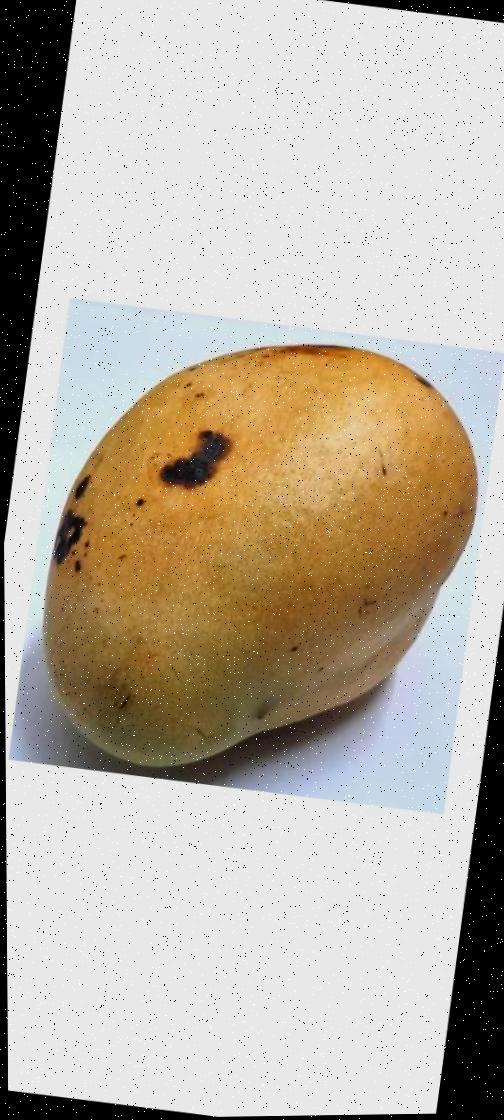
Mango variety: Bari-11